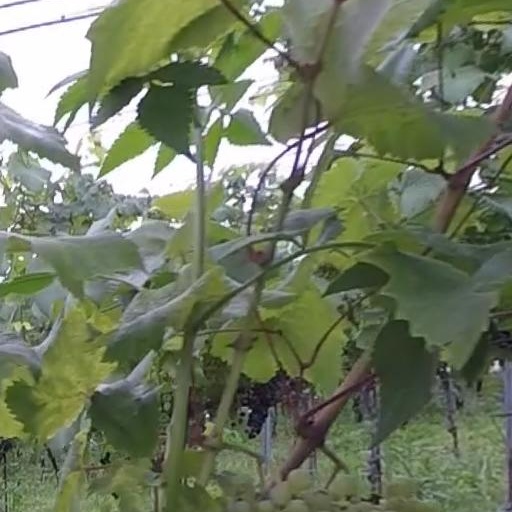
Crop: grape